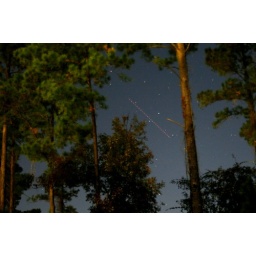
this was a long exp of a plane flying in the night sky